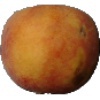
Label: Peach 1